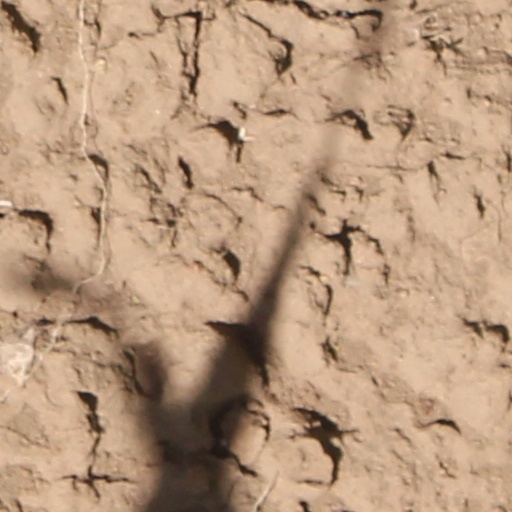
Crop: wheat